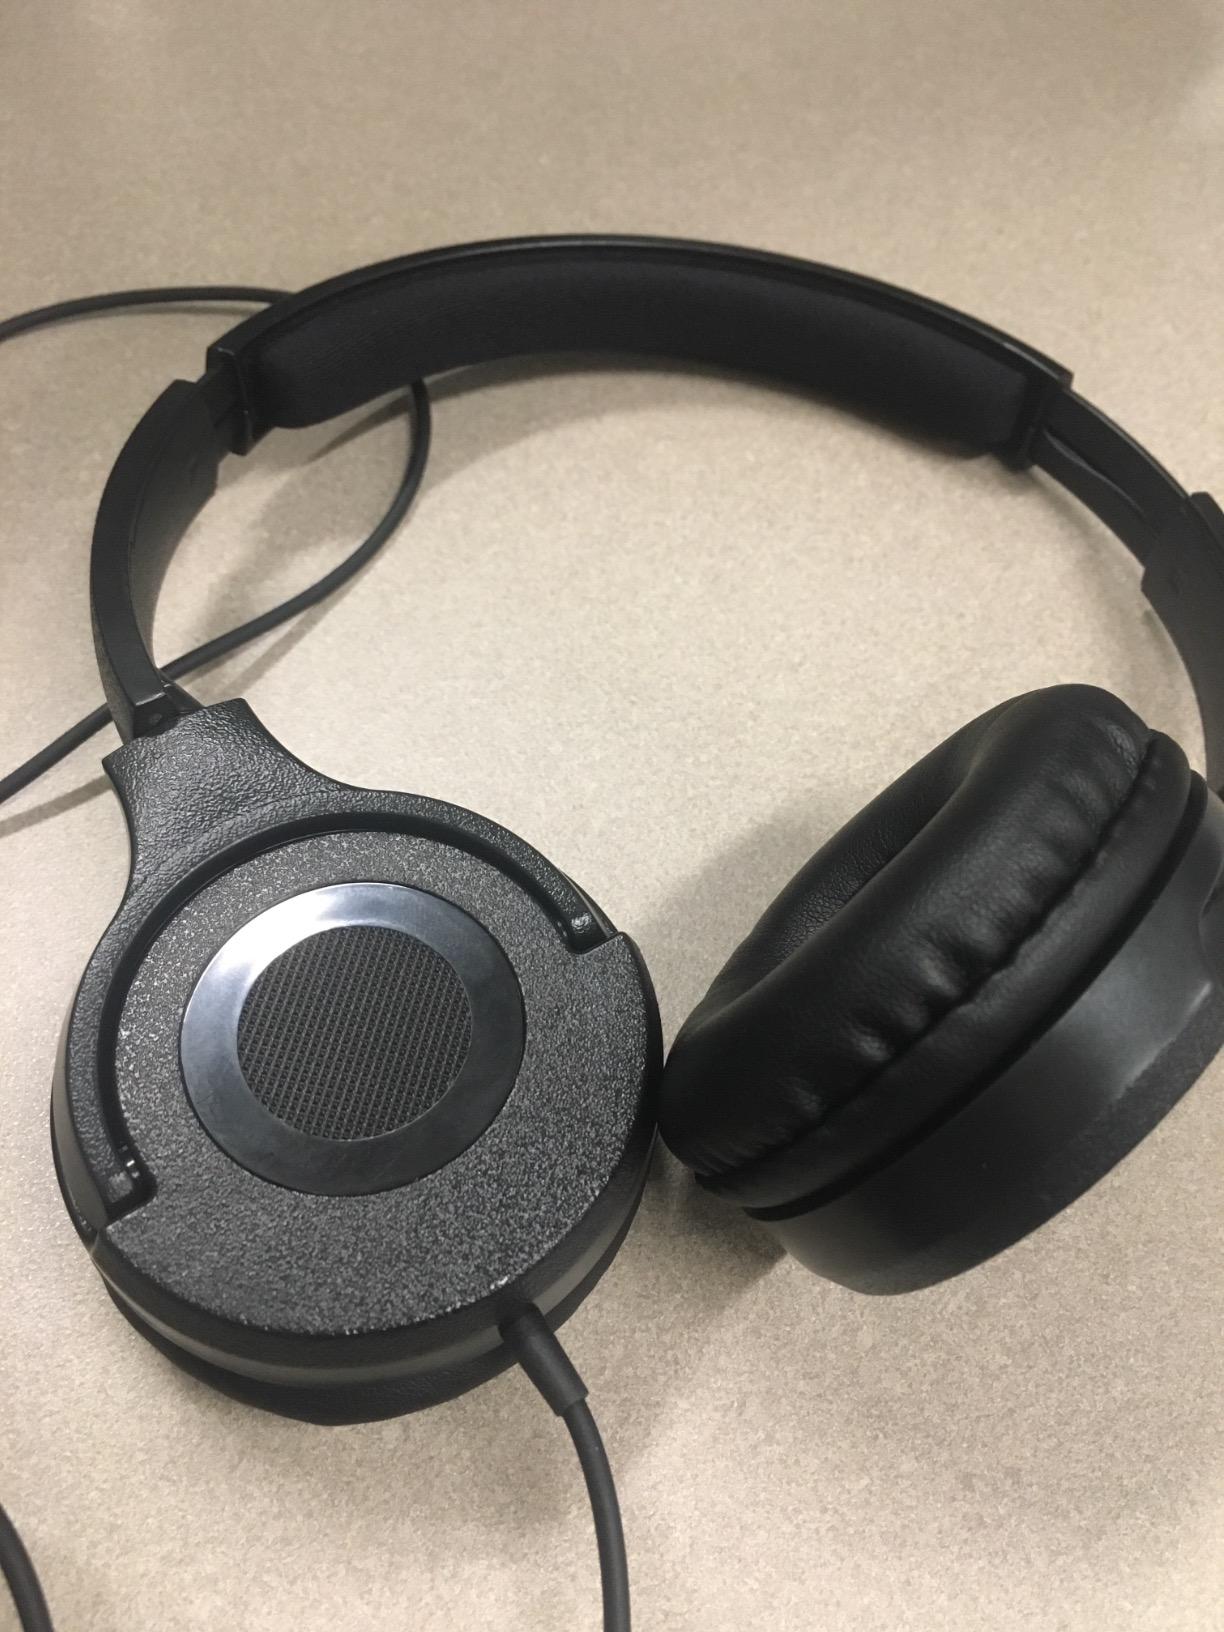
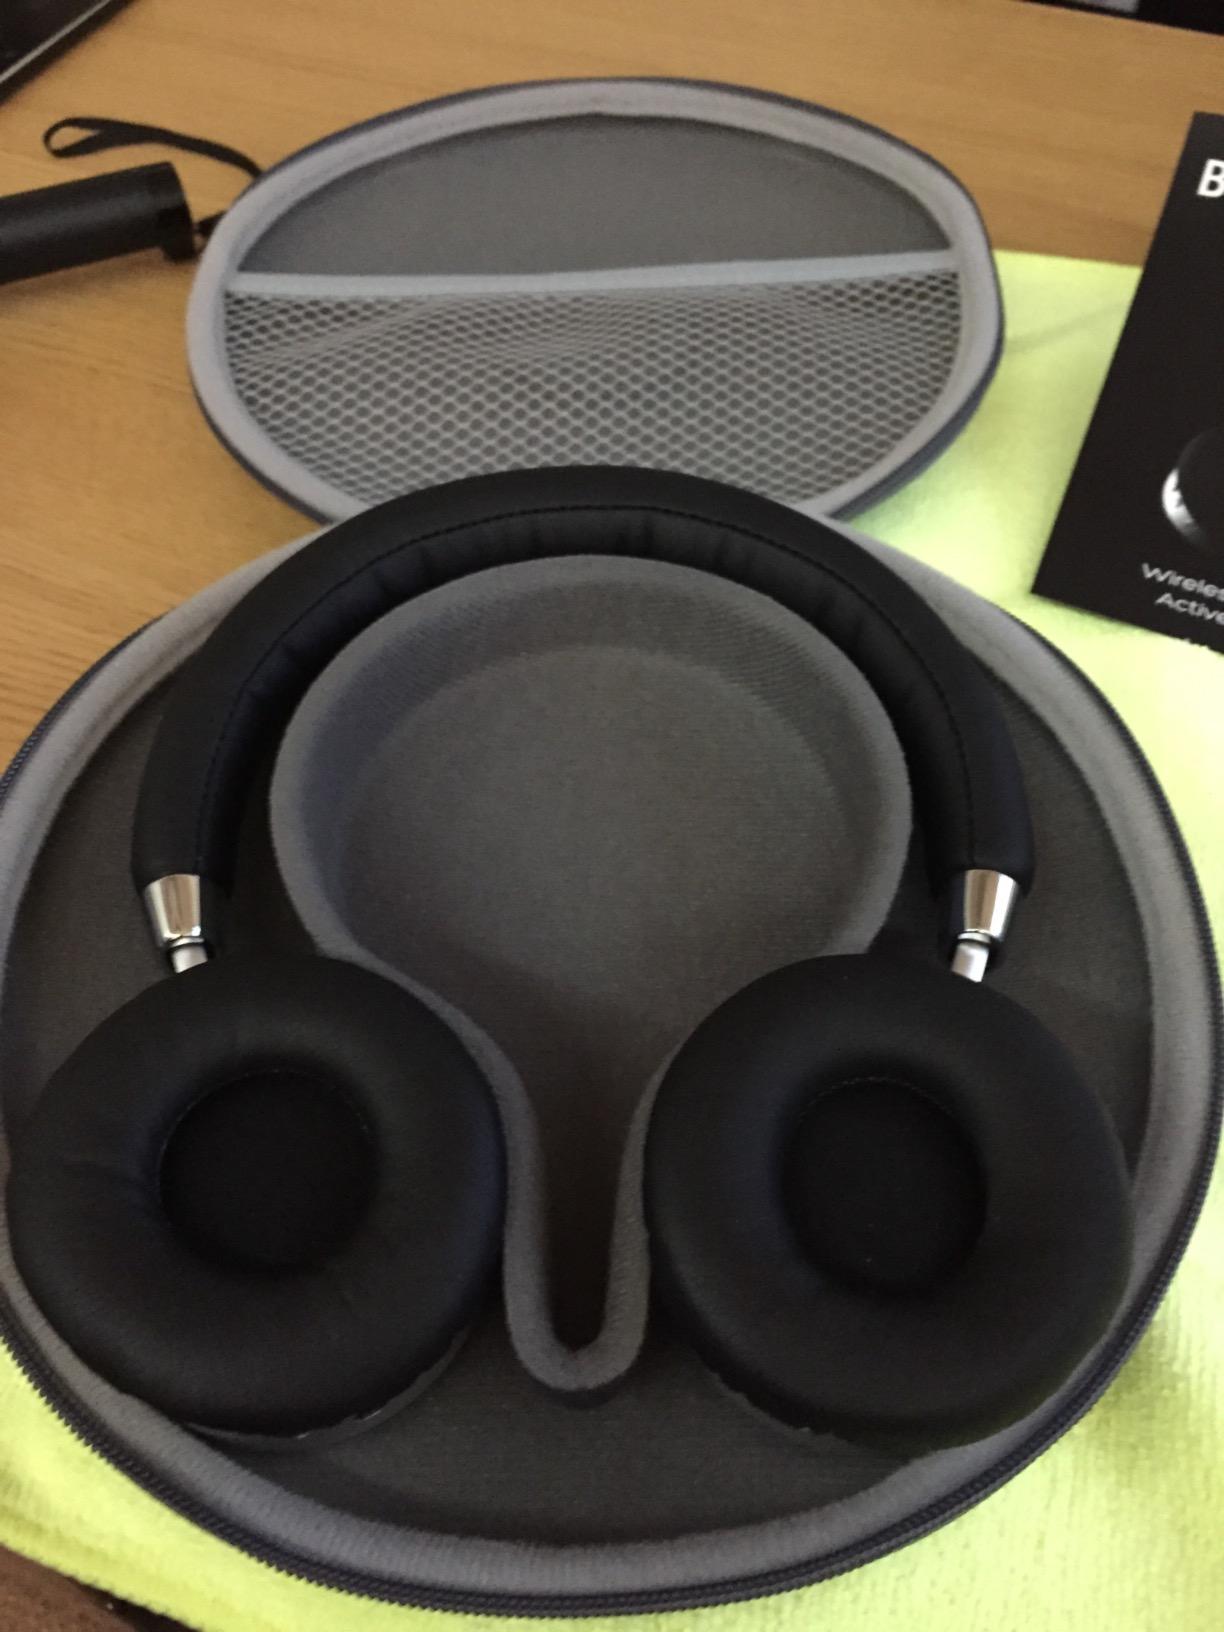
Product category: headphones
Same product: no